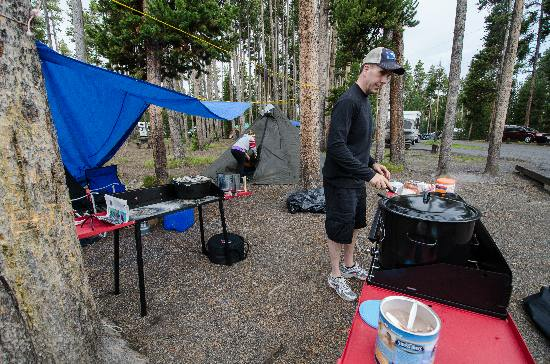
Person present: Yes